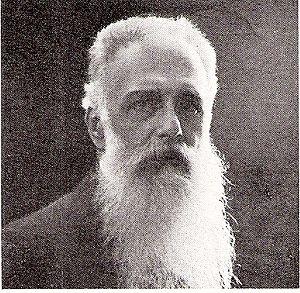
Arturo Issel est un géologue, un paléontologue et un malacologiste italien.